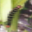
Label: caterpillar